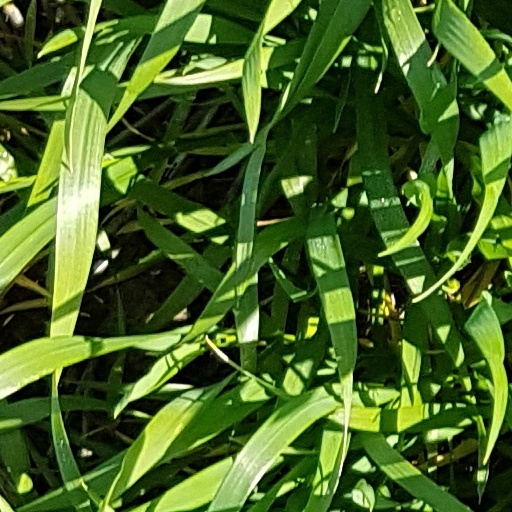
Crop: wheat